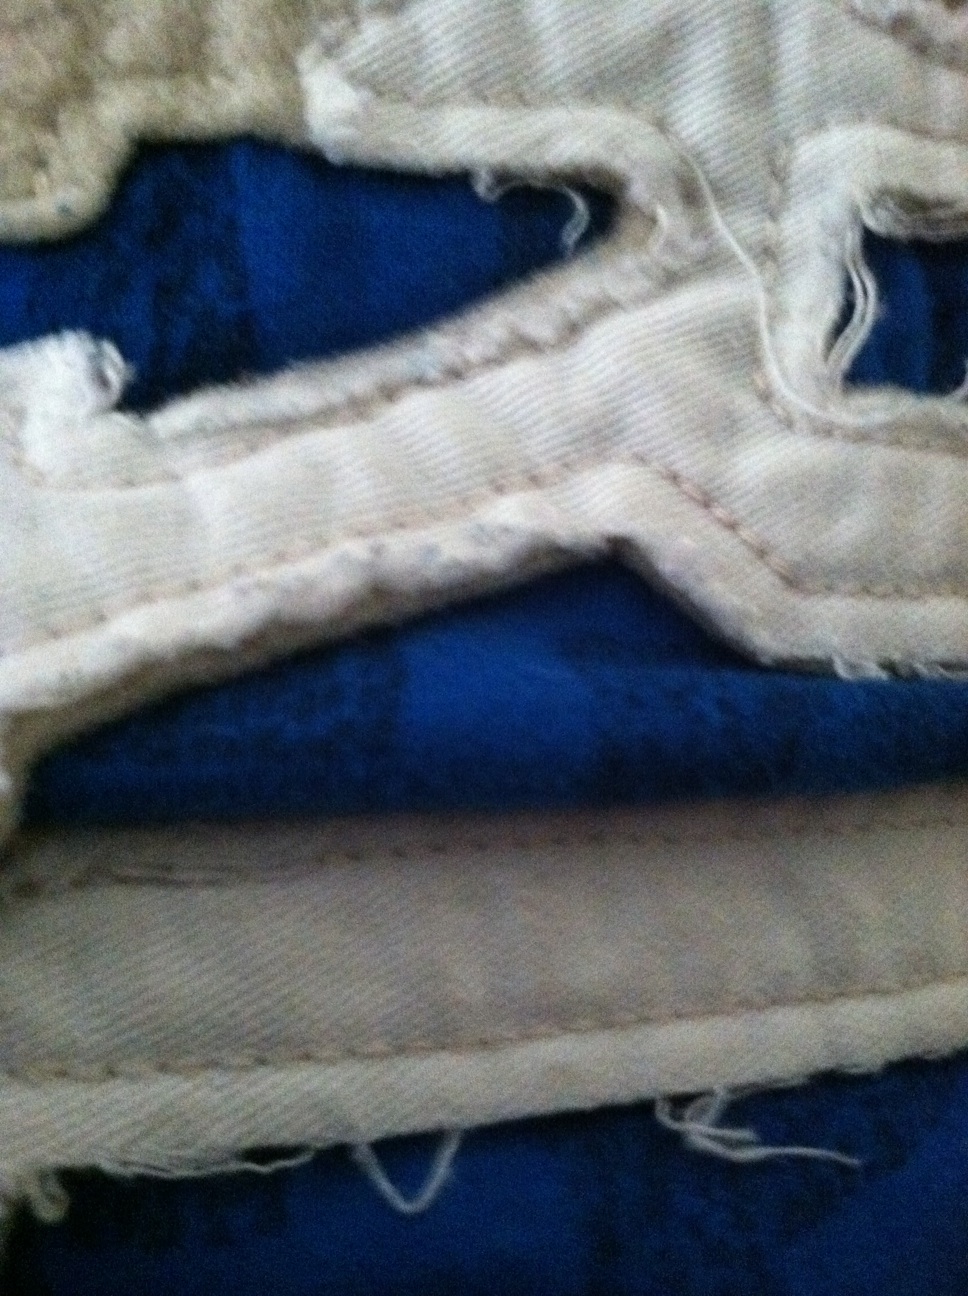Question: What does my shirt say?
Answer: unanswerable